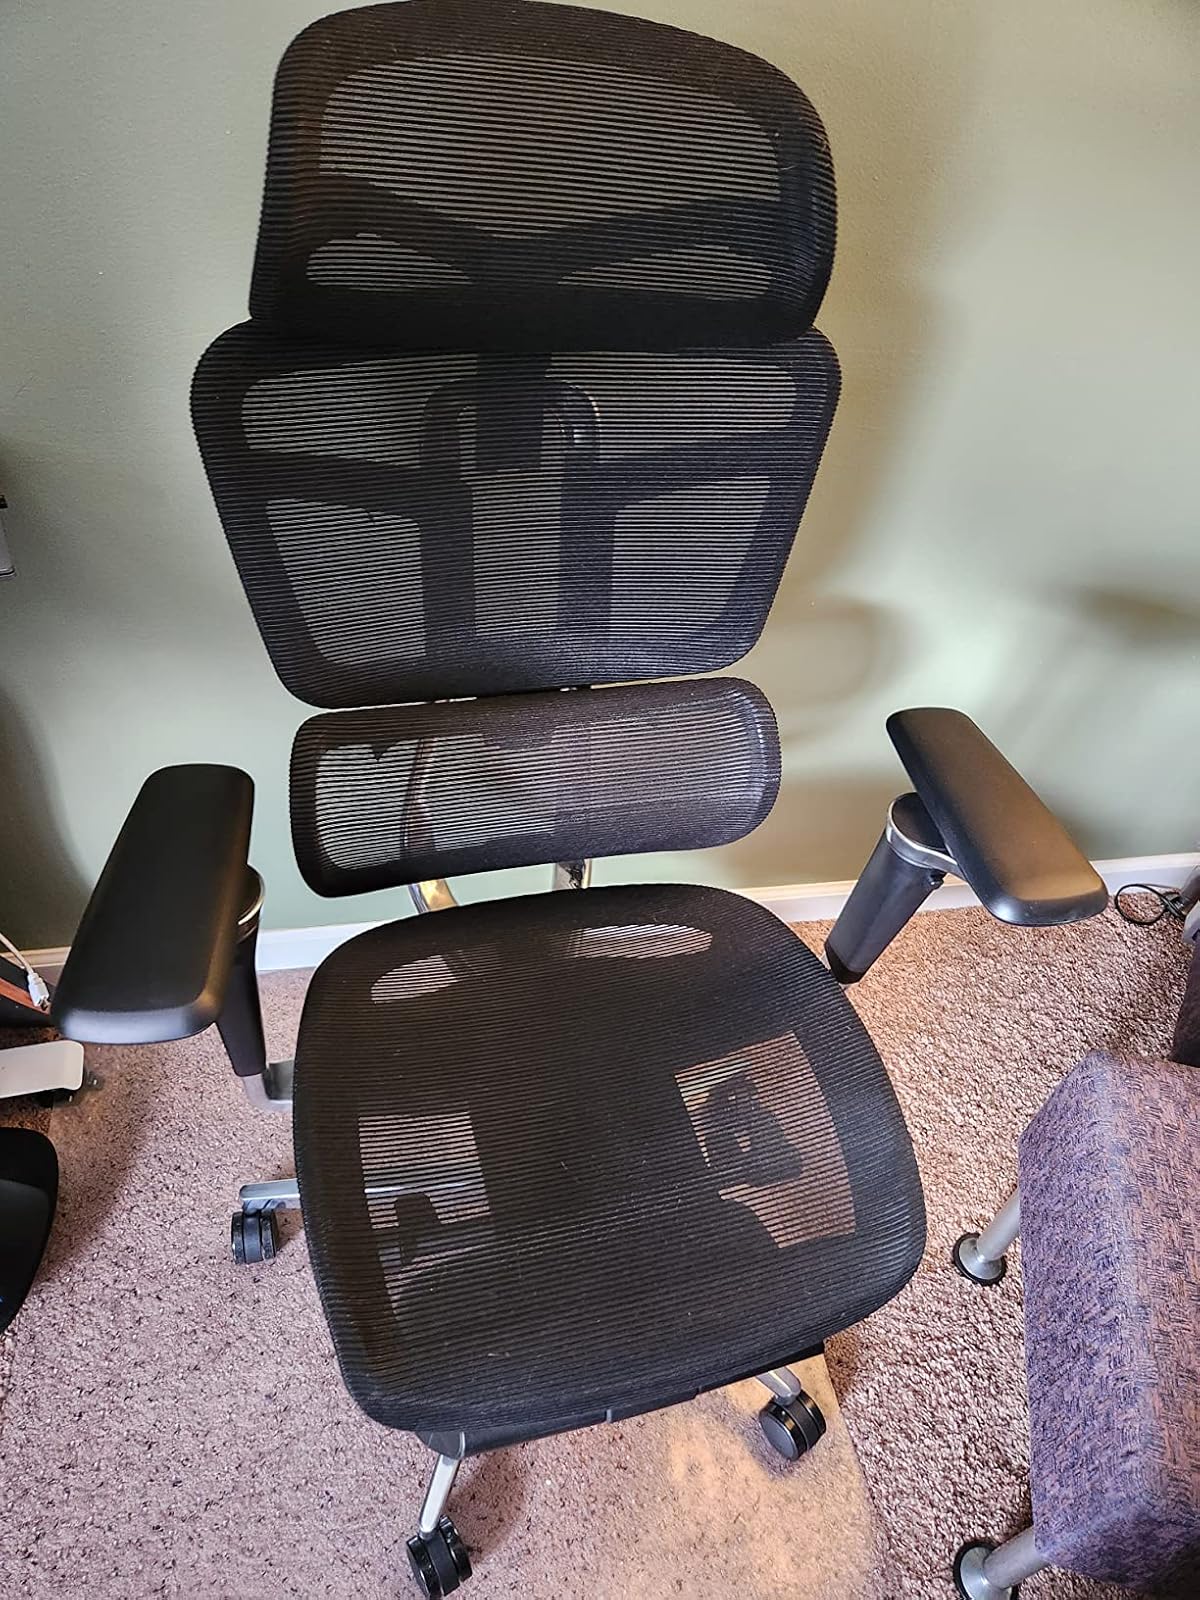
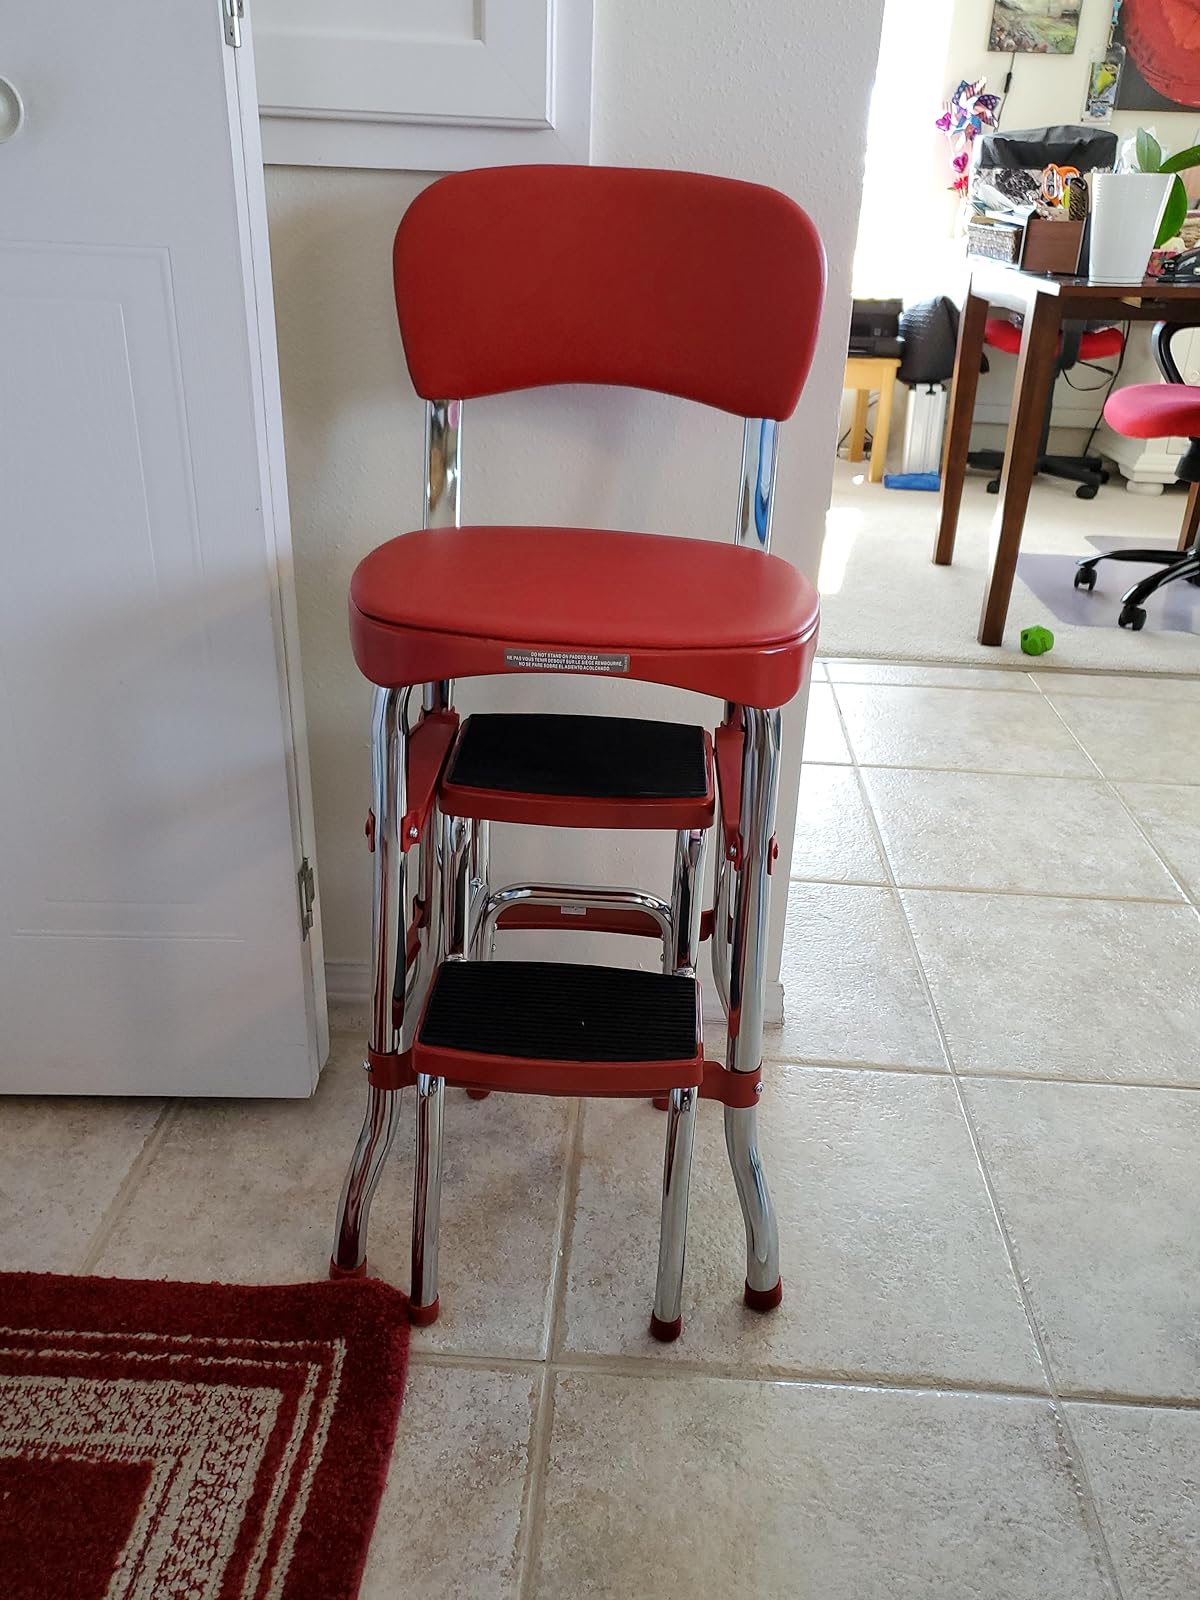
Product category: items_chair
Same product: no